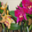
Label: orchid